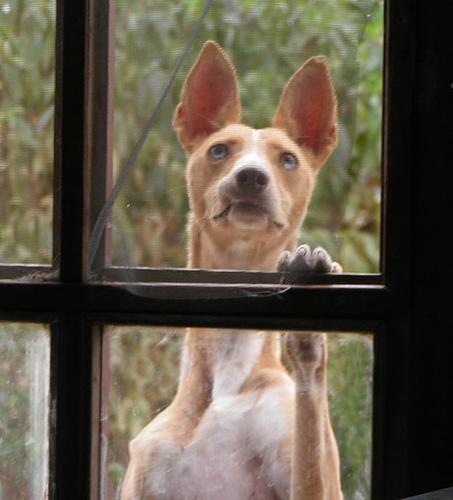
Ibizan_hound